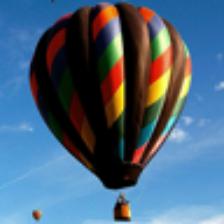
Label: NonHuman